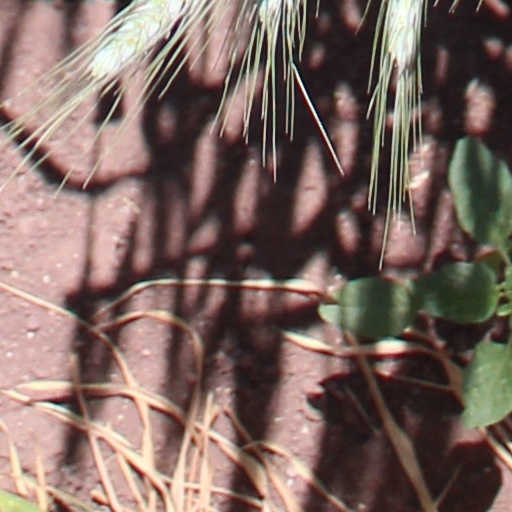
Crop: wheat